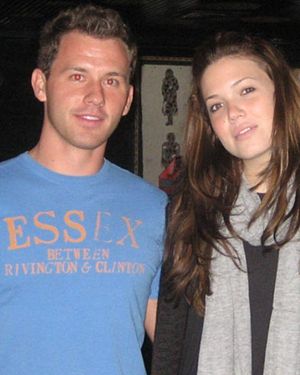
Mandy Moore
Mandy Moore
Amanda Leigh Moore er en amerikansk popkunstner og skuespillerinde. Moore har tidligere været sammen medskuespiller/sanger Shane West. De mødtes under optagelserne på A Walk to Remember. Moore blev gift i 2009 med Ryan Adams. I 2015 søgte hun om skilsmisse og blev skilt i 2016. Hun er nu forlovet med Taylor Goldsmith.